James Gaylyn

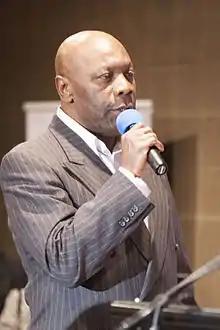
Gaylyn at the U.S. Independence Day Event in Auckland, July 3, 2014.

James Gaylyn (born January 9, 1954) is an American actor and musician based in New Zealand. He is best known for his appearances in the "Power Rangers" franchise, which was an American adaptation of "Super Sentai".